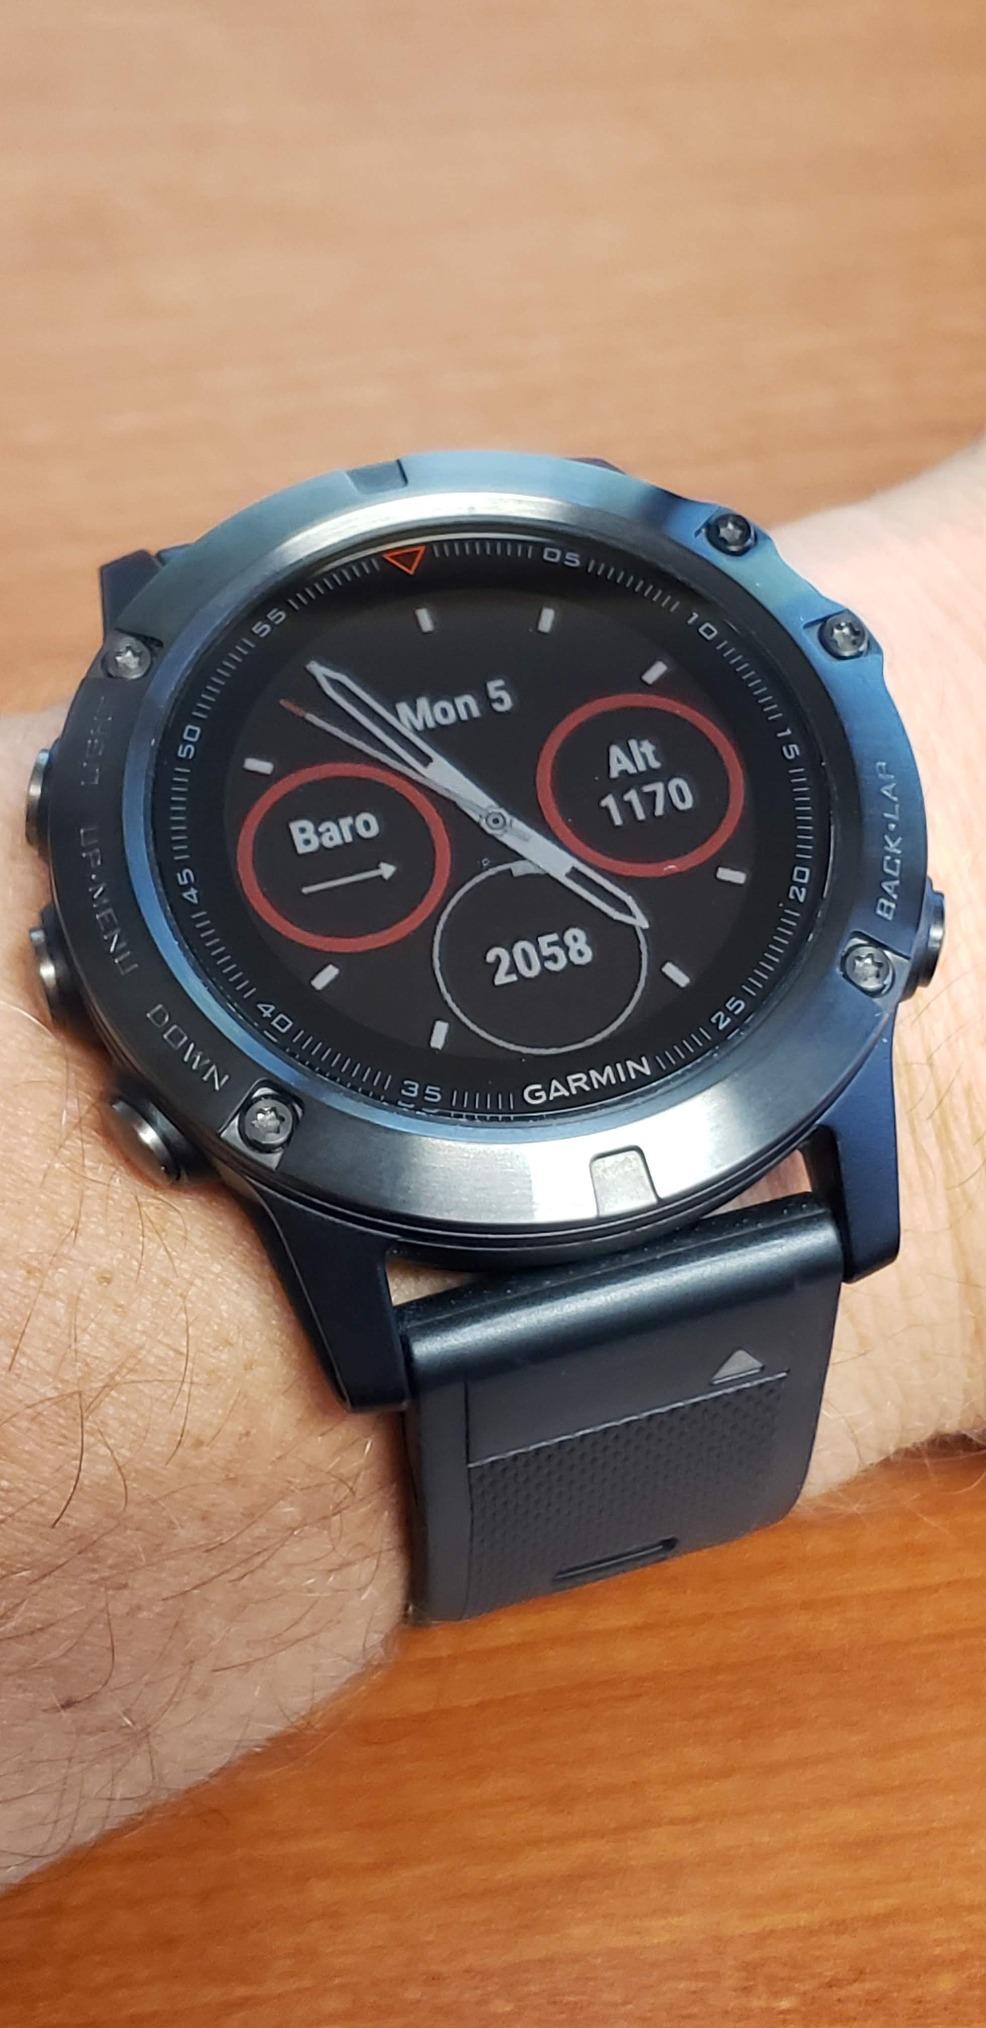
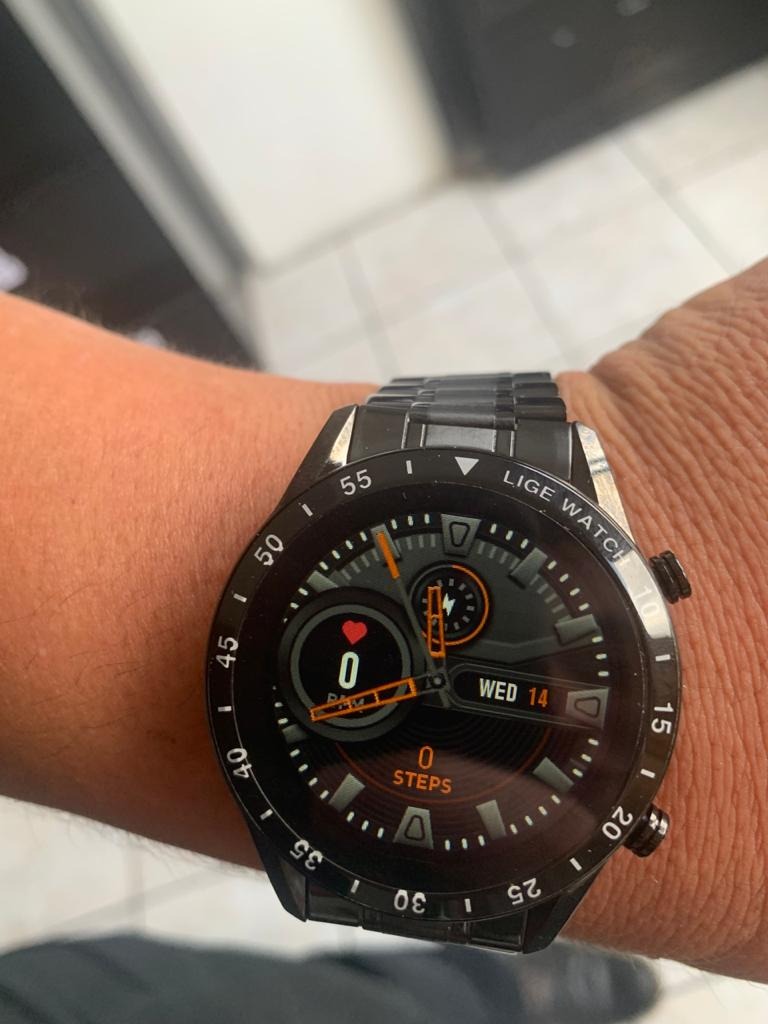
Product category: smartwatch
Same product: no